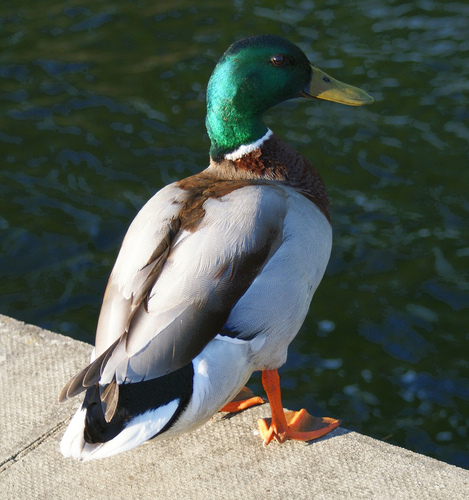
this aquatic bird has bright orange webbed feet, a white body, but grey primaries, white secondaries, black tail feathers with white tips, a shimmering emerald head, throat and crown, a flat yellow bill, with a white stripe that separates the head from its brown belly.
this water-fowl has a dark underbelly, white wings with grey and black secondaries, and an emerald green head complemented by a yellow bill.
a large bird with white belly and back, a brown chest, green head and large yellow bill.
a large size bird, with a green head and yellow bill. has a brown breast, and orange colored feet and tarsus.
large brow and white bird with a green head and orange feet
this bird is white with brown and has a long, pointy beak.
this bird has wings that are brown and black and has a green head
this bird is brown, white, black, and green in color, with a flat yellow beak.
the large bird has a shiny green crown, a yellow bill, and large orange feet.
a colorful bird with a yellow bill and a green crown and nape.
Species: Mallard